Christian von Koenigsegg

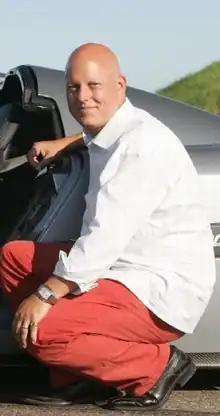
Koenigsegg in 2007

Christian Erland Harald von Koenigsegg (born July 2, 1972) is a Swedish automotive engineer and entrepreneur. He is a descendant of the House and lineage of the Koenigsegg, a noble family from Germany. He is the founder and CEO of the Swedish high-performance automobile manufacturer Koenigsegg Automotive.